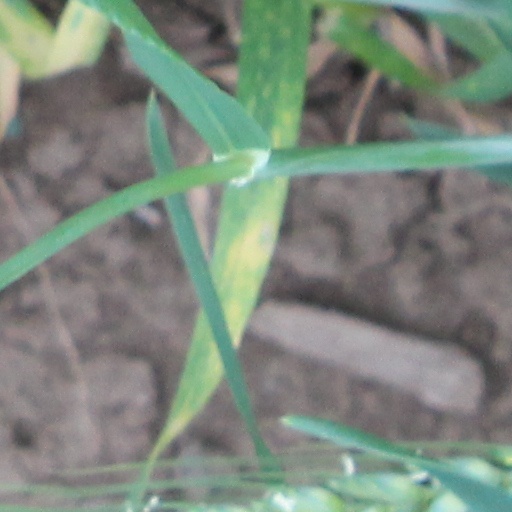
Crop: wheat